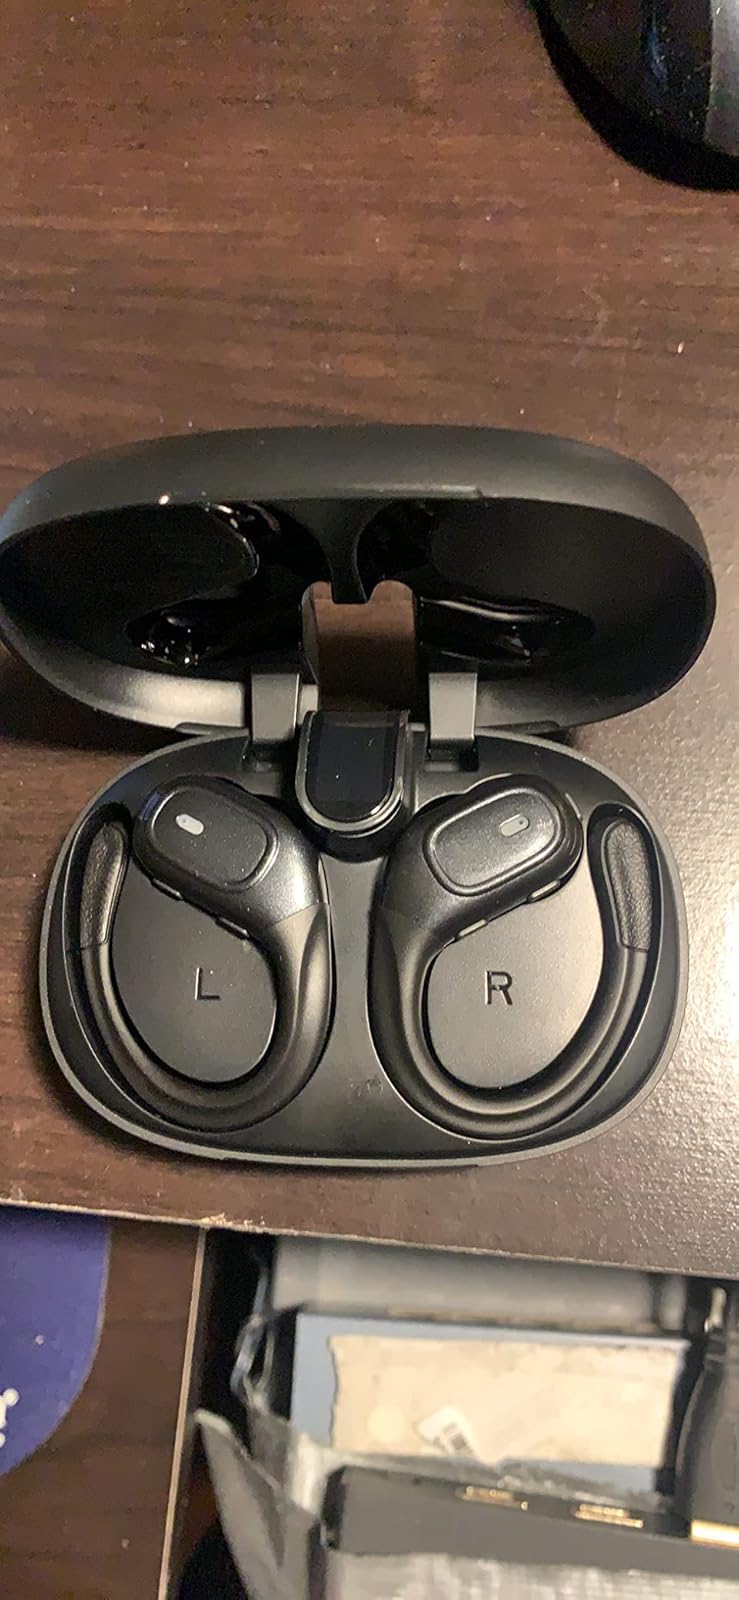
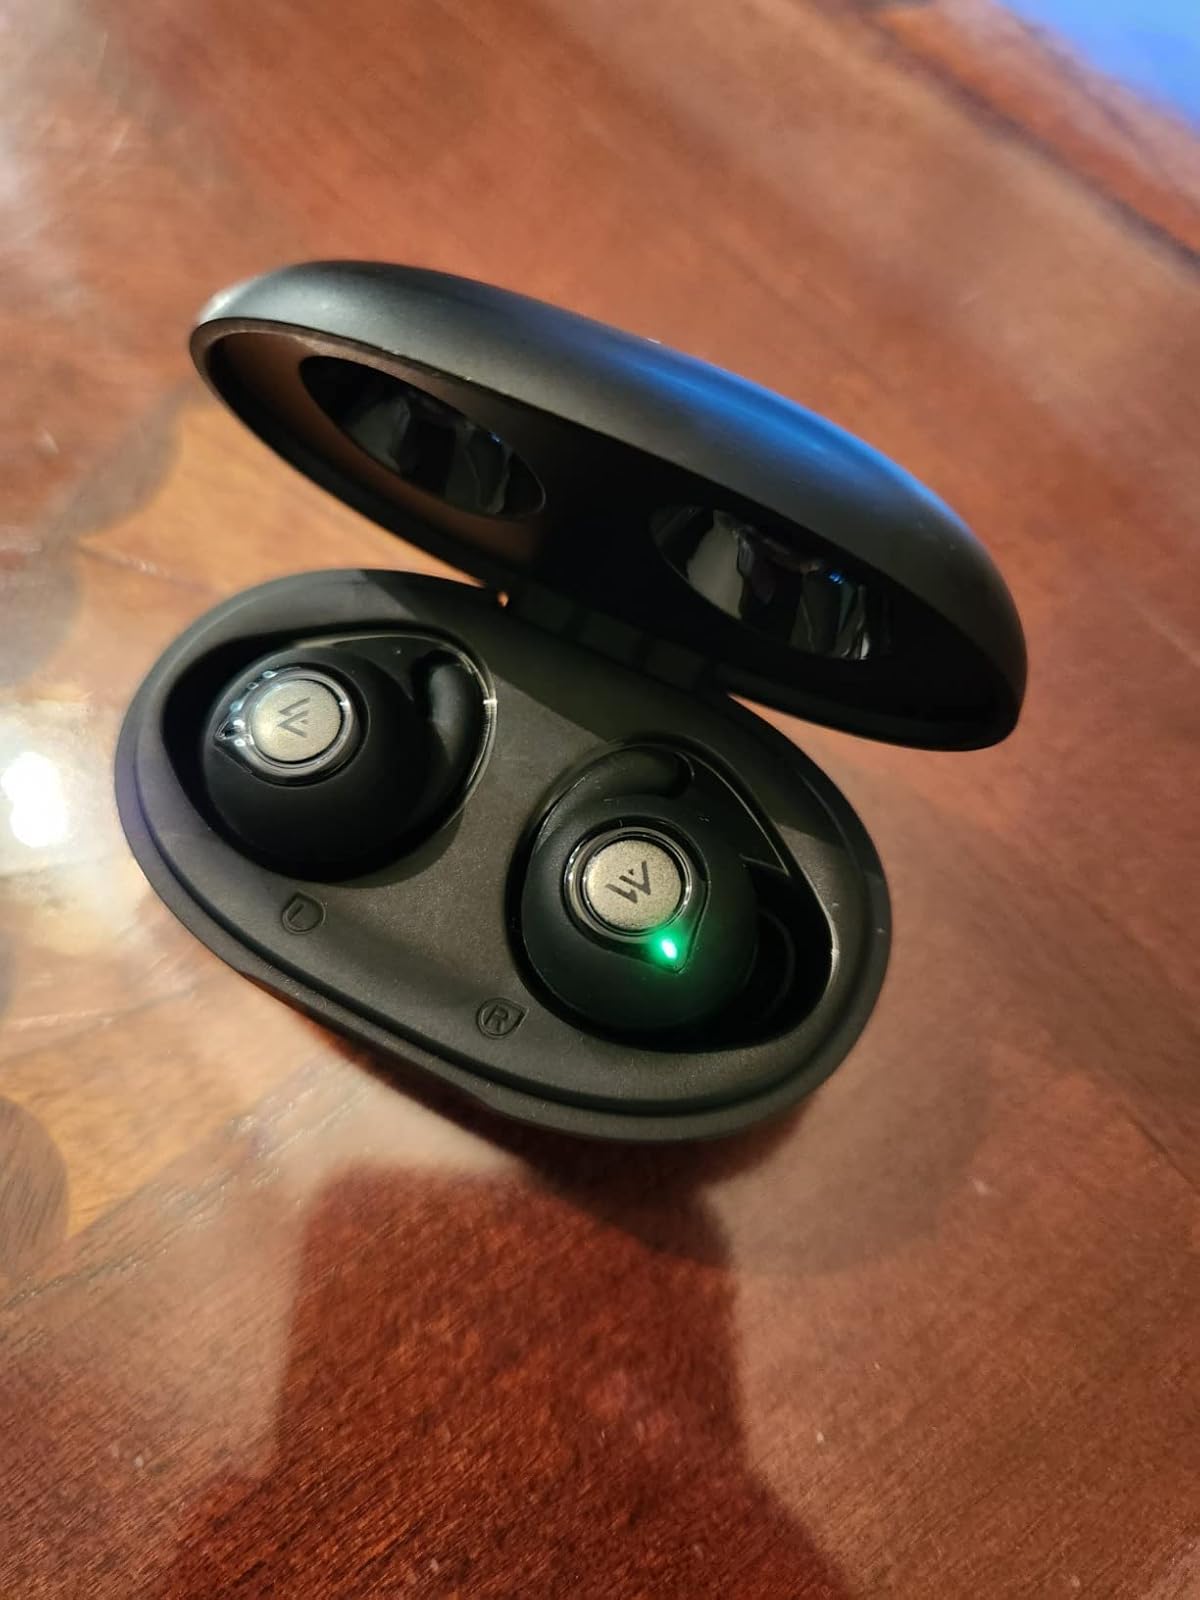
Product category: earbuds
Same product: no